The Big Circus

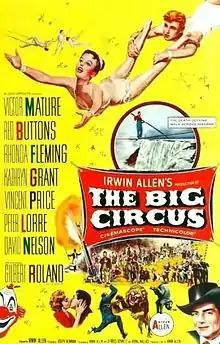
Theatrical release poster

The Big Circus is a 1959 American drama film directed by Joseph M. Newman and starring Victor Mature as a circus owner struggling with financial trouble and a murderous unknown saboteur. It was produced and cowritten by Irwin Allen, later known for a series of big-budget disaster films.